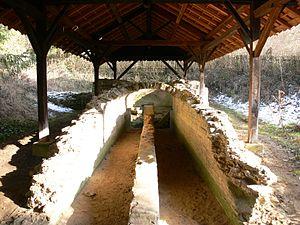
Aqueduc de Gorze à Metz (Lorraine) - bassin collecteur de l'aqueduc aérien au niveau de Jouy-aux-Arches.
Jouy-aux-Arches est une commune française située dans le département de la Moselle. Ses habitants sont appelés les Gaudassiens, suivant l'ancienne forme gallo-romaine du toponyme Gaudiacum. La commune est aussi appelée Gaudach en allemand en raison de ses deux annexions à l'Allemagne et.
Le pays messin était, depuis au moins le XIᵉ siècle, une entité territoriale formée par les villages aux alentours de Metz au Moyen Âge relevant en partie de la ville de Metz et en partie de la principauté épiscopale de Metz. Depuis le XXᵉ siècle, on résume l'appellation de pays messin à l'arrondissement de Metz.
L’aqueduc qui relie Gorze à Metz est un aqueduc romain construit vers le début du IIᵉ siècle. Il a été classé monument historique depuis la première liste de 1840, classement étendu en 1980 et 1990.